Elias Childe

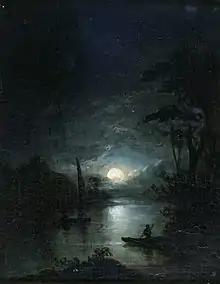
"Moonlight: A Composition" by Elias Childe

Childe exhibited upwards of 500 pictures at the exhibitions of the Society of British Artists, the Royal Academy, and the British Institution. His pictures were popular, and sold well. He particularly excelled in moonlight effects, and an example of that style went to the National Gallery of British Art at South Kensington.